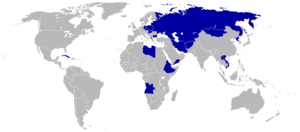
Le boycott des Jeux olympiques d'été de 1984 est la non-participation à cette compétition de l'Union Soviétique et de certains de ses pays amis en réponse au boycott des Jeux Olympiques de 1980 à Moscou par les États-Unis et leurs alliés. Le boycott de 1984 a impliqué quatorze nations du bloc de l'Est ou sympathisantes de celui-ci. Un grand nombre d'épreuves habituellement dominées par les pays absents ont été fortement affectées. Parallèlement aux Jeux de Los Angeles, les pays participant au boycott ont organisé les Jeux de l'Amitié en juillet et août 1984.